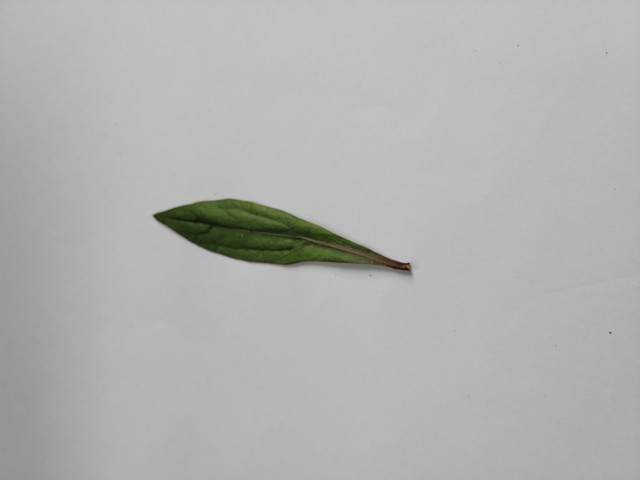
Plant: ayapan